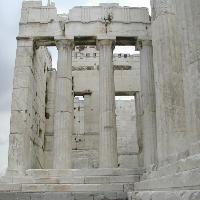
Weather: cloudy or overcast